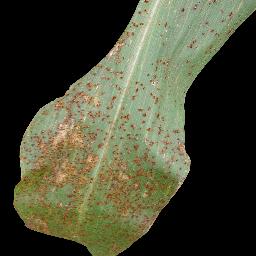
Label: Corn___Common_rust